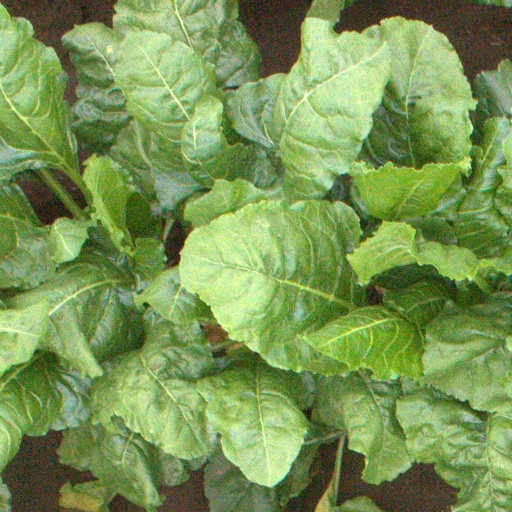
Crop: sugar beet